Merseburg Cathedral

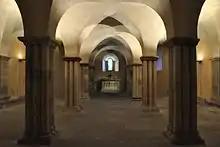
Crypt

Construction of the early Romanesque cathedral was begun by Bishop Thietmar of Merseburg in 1015. It was consecrated on 1 October 1021 in the presence of Emperor Heinrich II (Henry II) and his wife, Kunigunde.